Cycling in Toronto

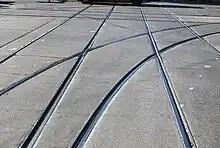
Cyclists in Toronto need to be careful when traversing over TTC streetcar track, as bicycle tires may get stuck in them.

All TTC buses have bicycle racks. Bicycles are allowed on the subway outside of the morning and evening rush hours. The Toronto Bike Plan, in the "Cycling and transit" chapter, aims to improve accessibility to bikes on transit as well as parking at transit locations.